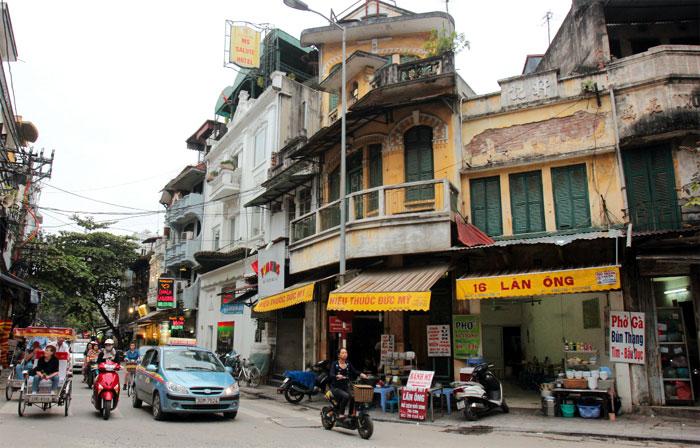
có nhiều phương tiện giao thông đang di chuyển trên đường